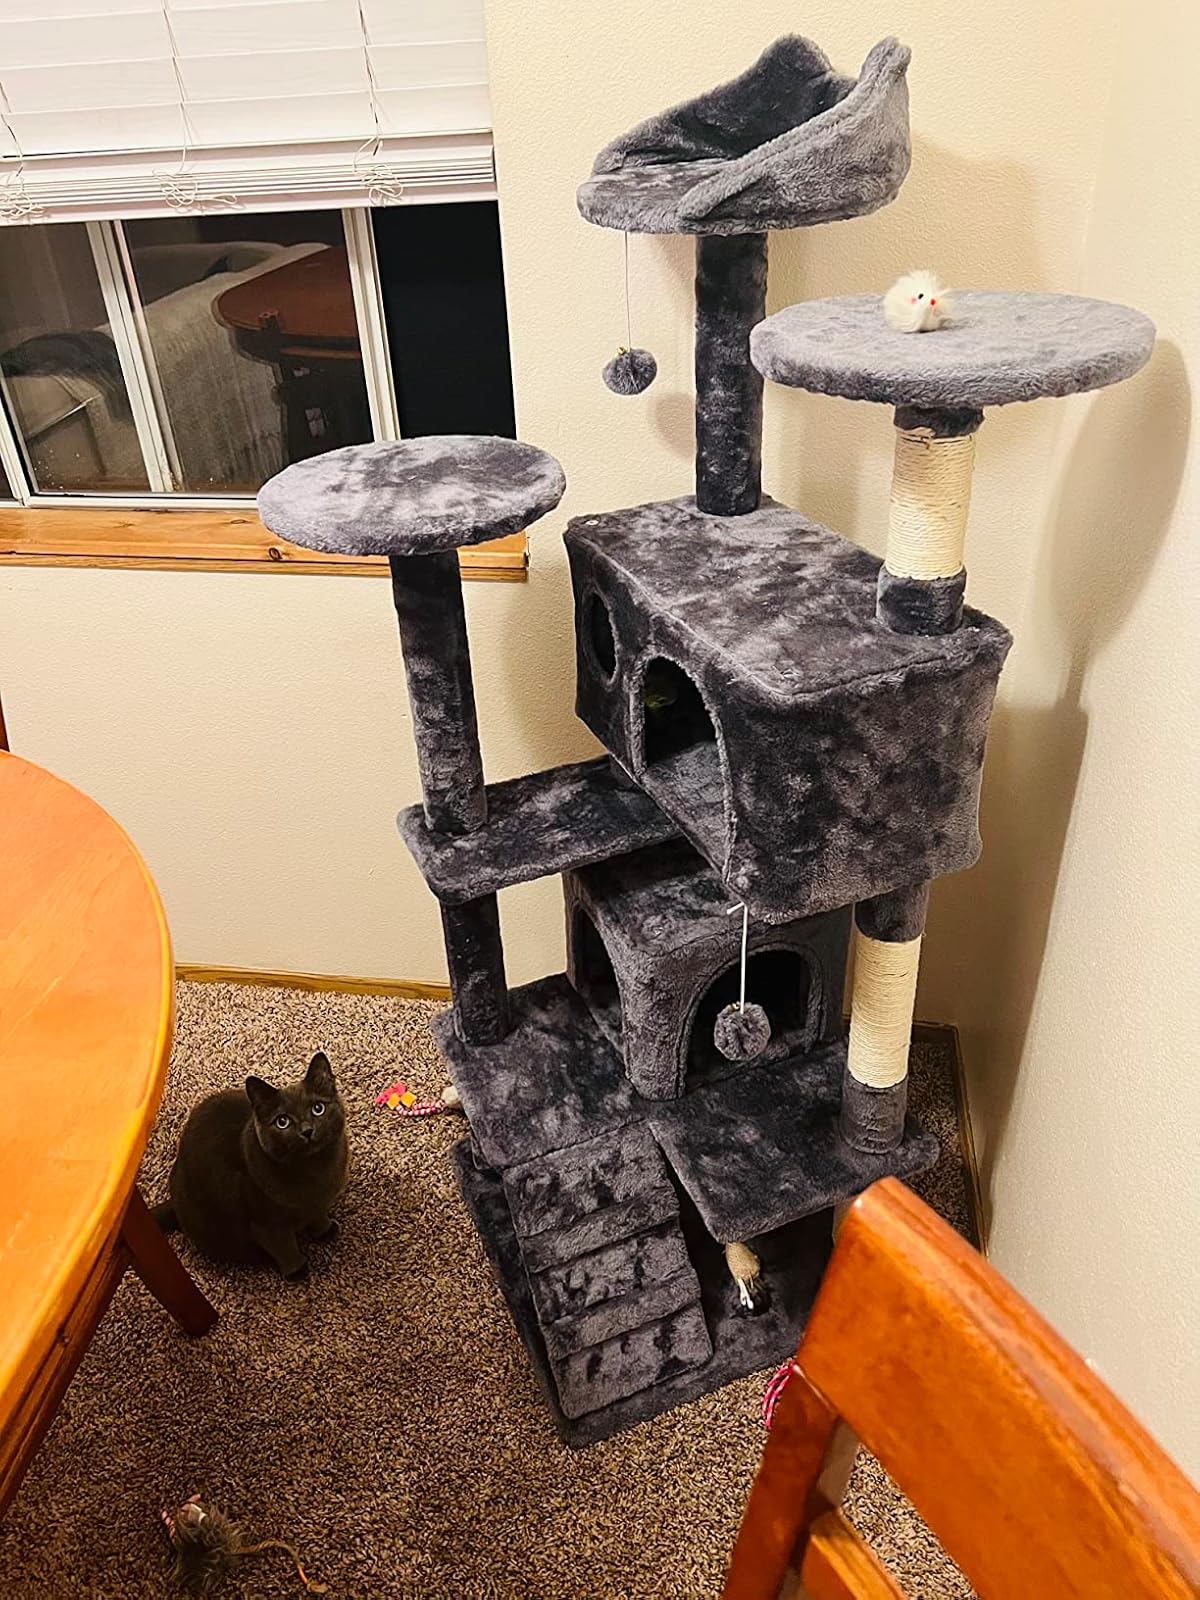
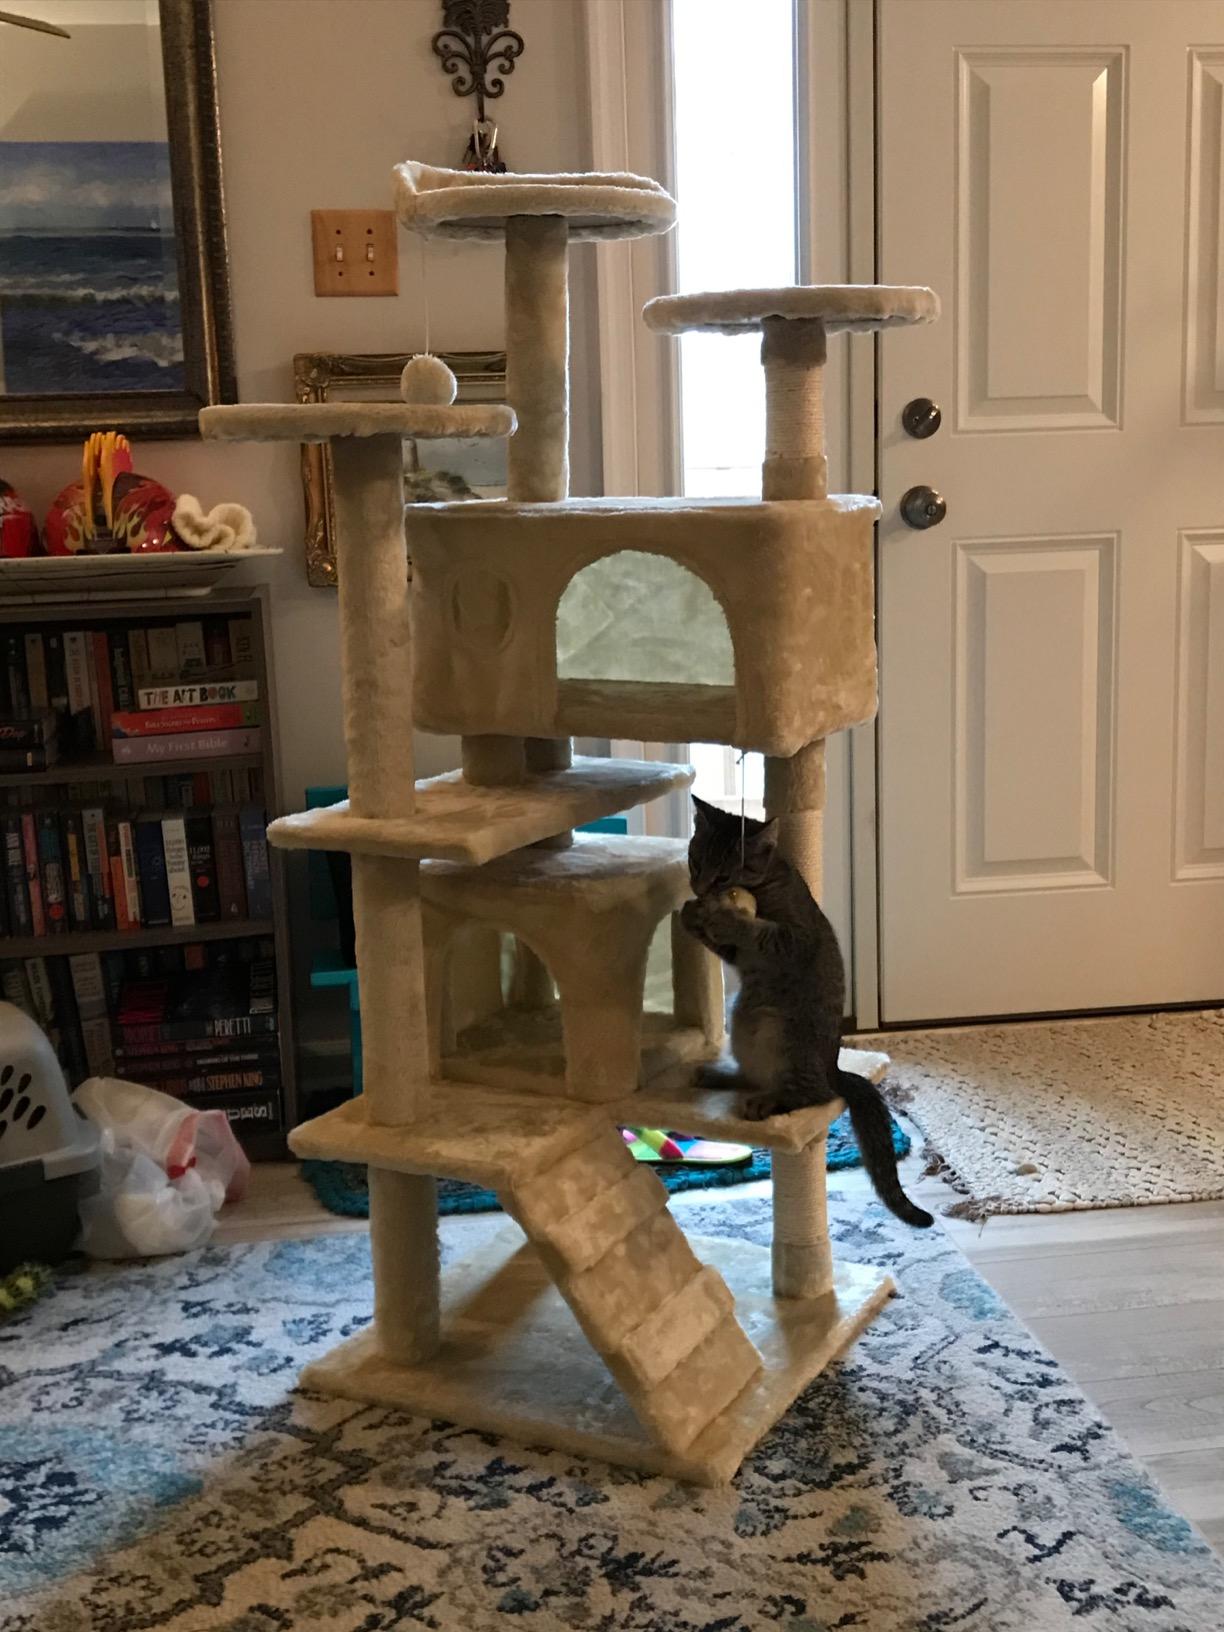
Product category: items_cat tree
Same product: no